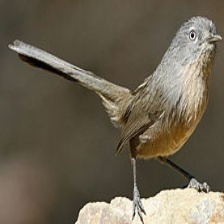
Species: WRENTIT
Scientific name: CHAMAEA FASCIATA